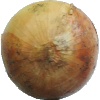
Label: Onion White 1